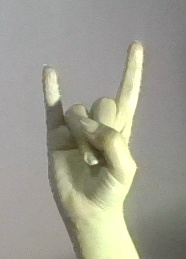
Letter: la